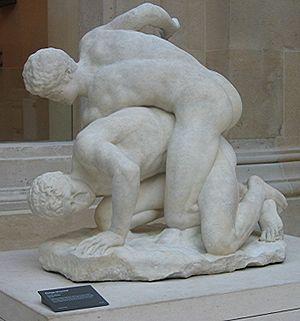
Philippe Magnier est un sculpteur français. Au service de Charles Le Brun.